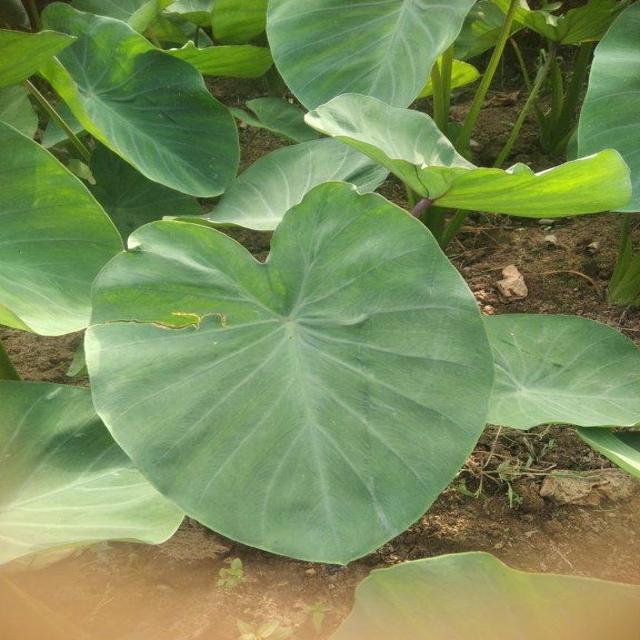
Label: Healthy